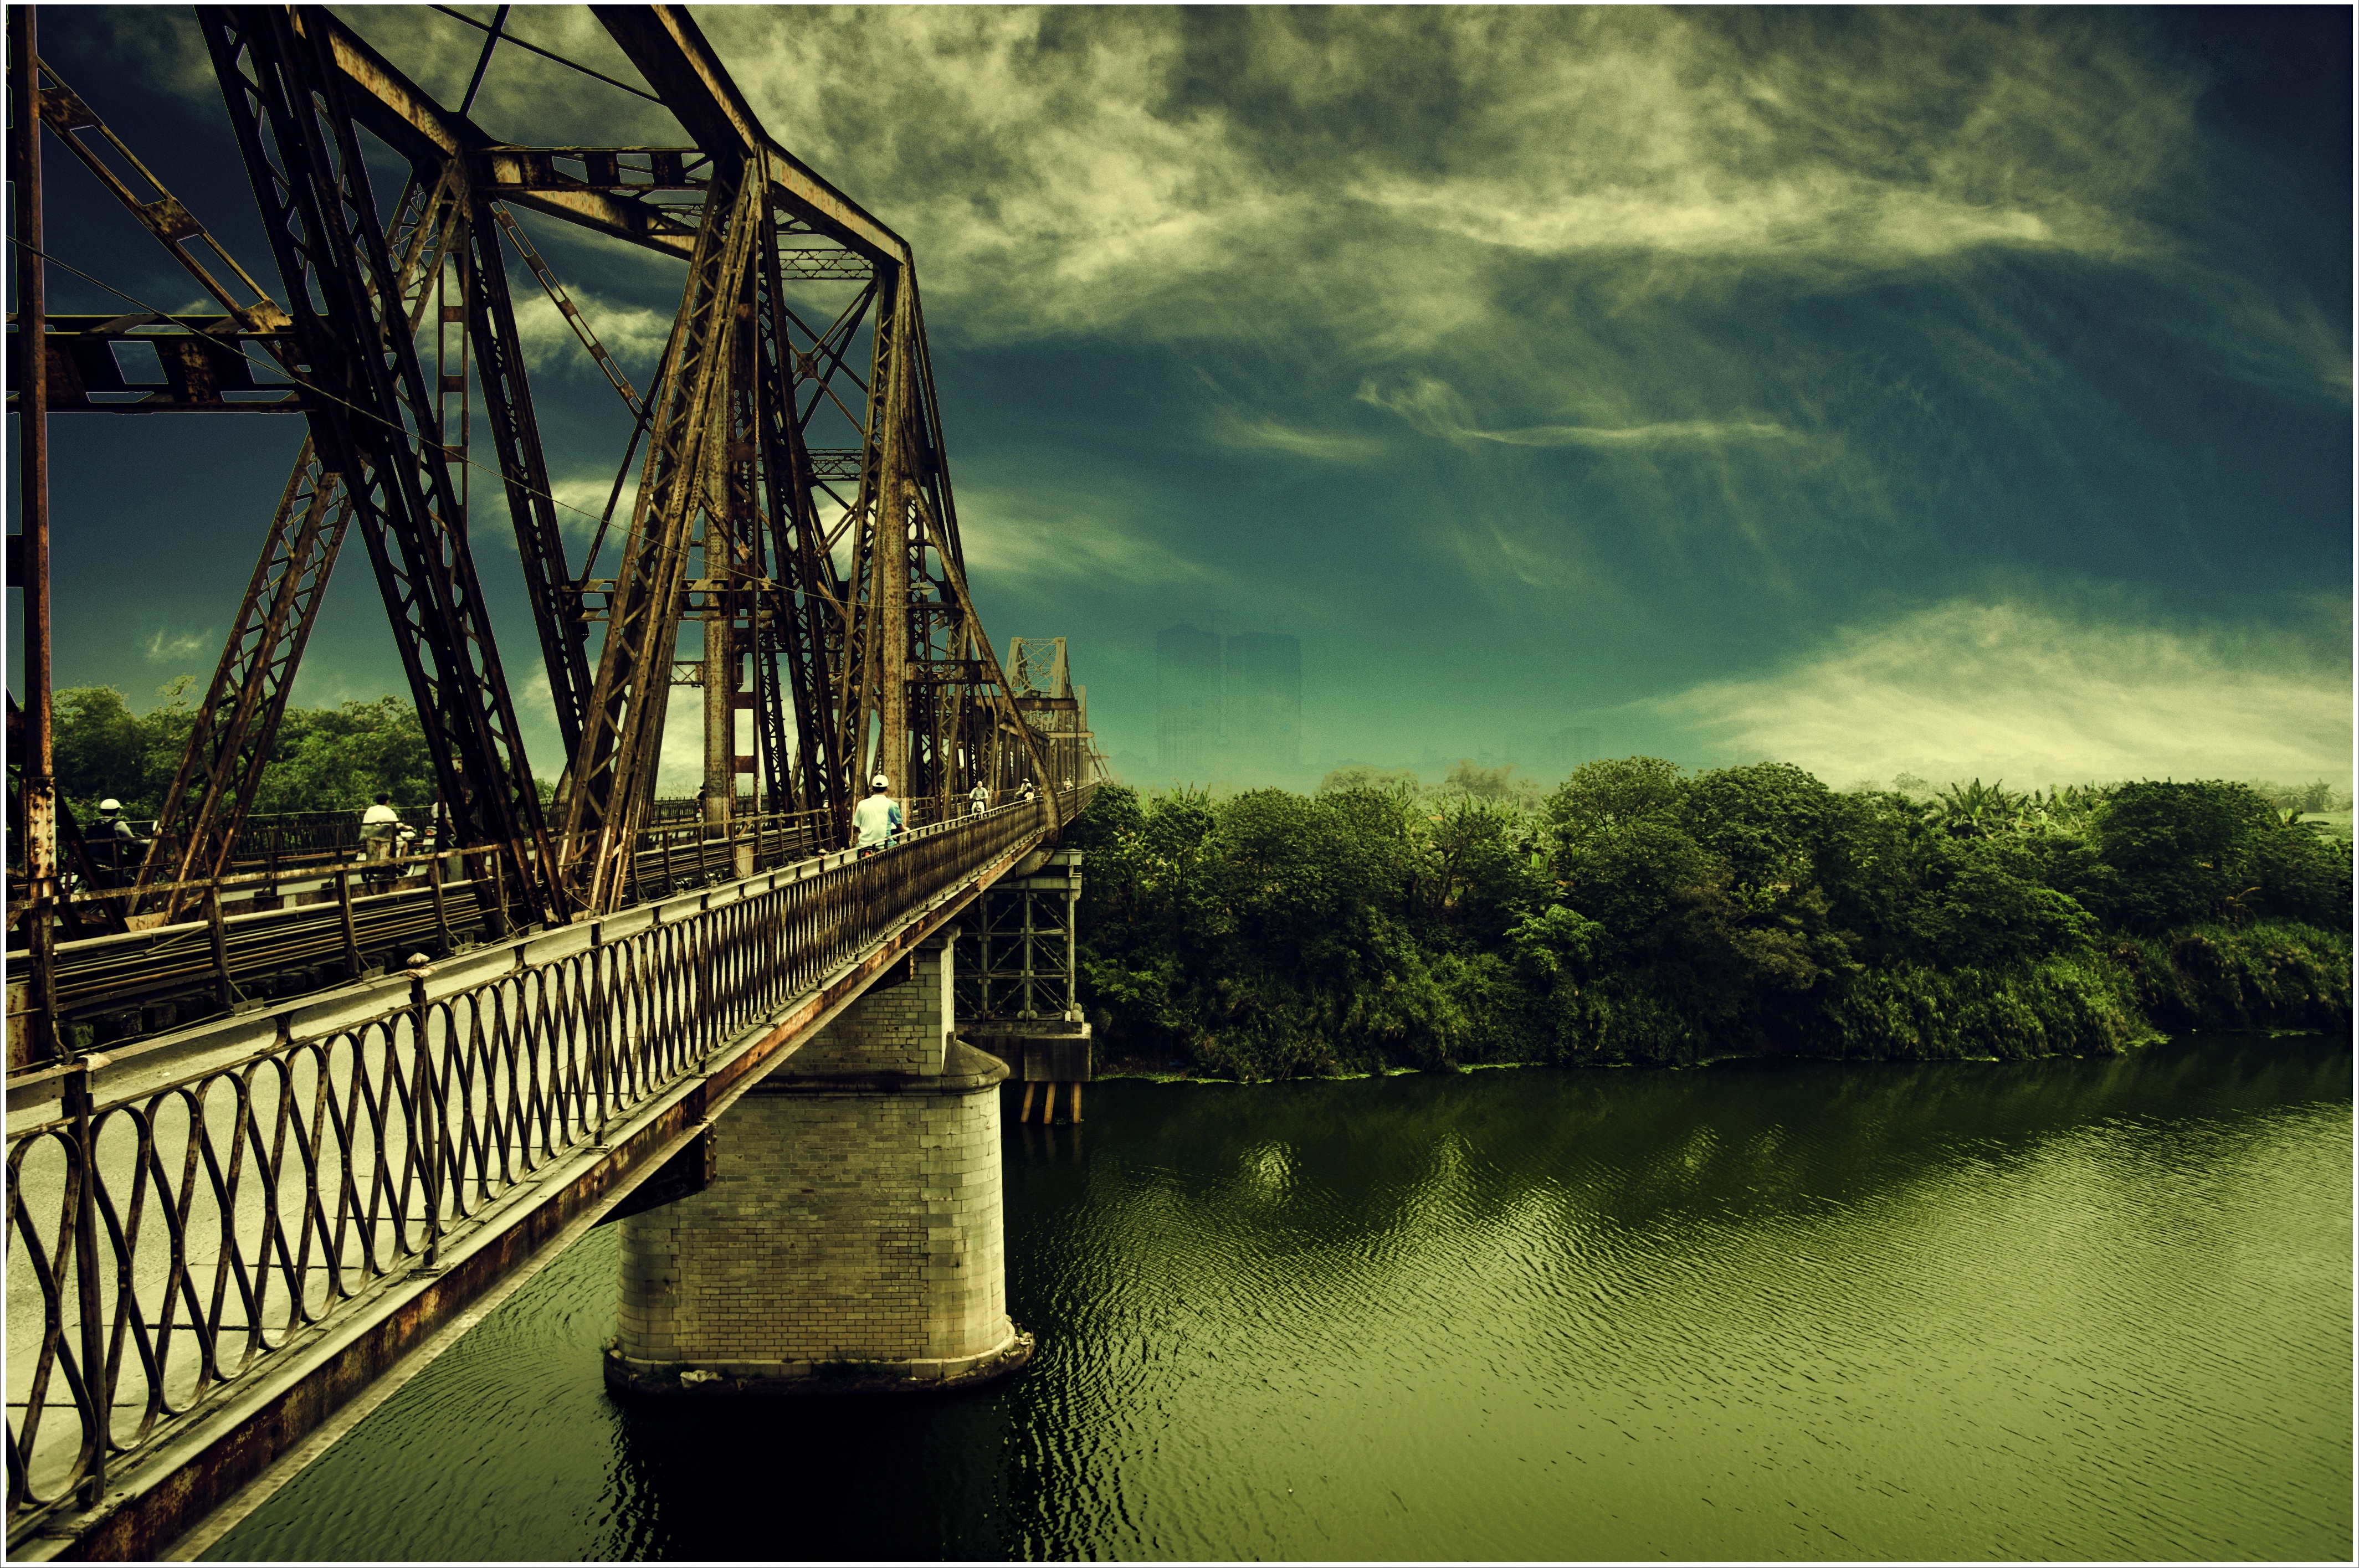
water, nature, bridge, sunlight, morning, dusk, evening, reflection, waterway, hanoi, long bien bridge, the red river